Guta Moura Guedes

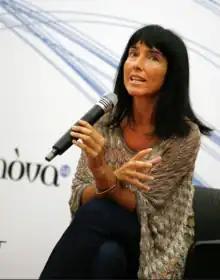
Moura Guedes in Venice, 2010

Guta Moura Guedes (born 1965 in Torres Vedras, Portugal) is a Portuguese curator, author, journalist and cultural manager. She has been engaged in the international design community as a creative director, strategist, and critical thinker since the early 1990s. In 2019, she was recognised as one of the 25 most influential women in Portugal.